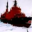
Label: ship